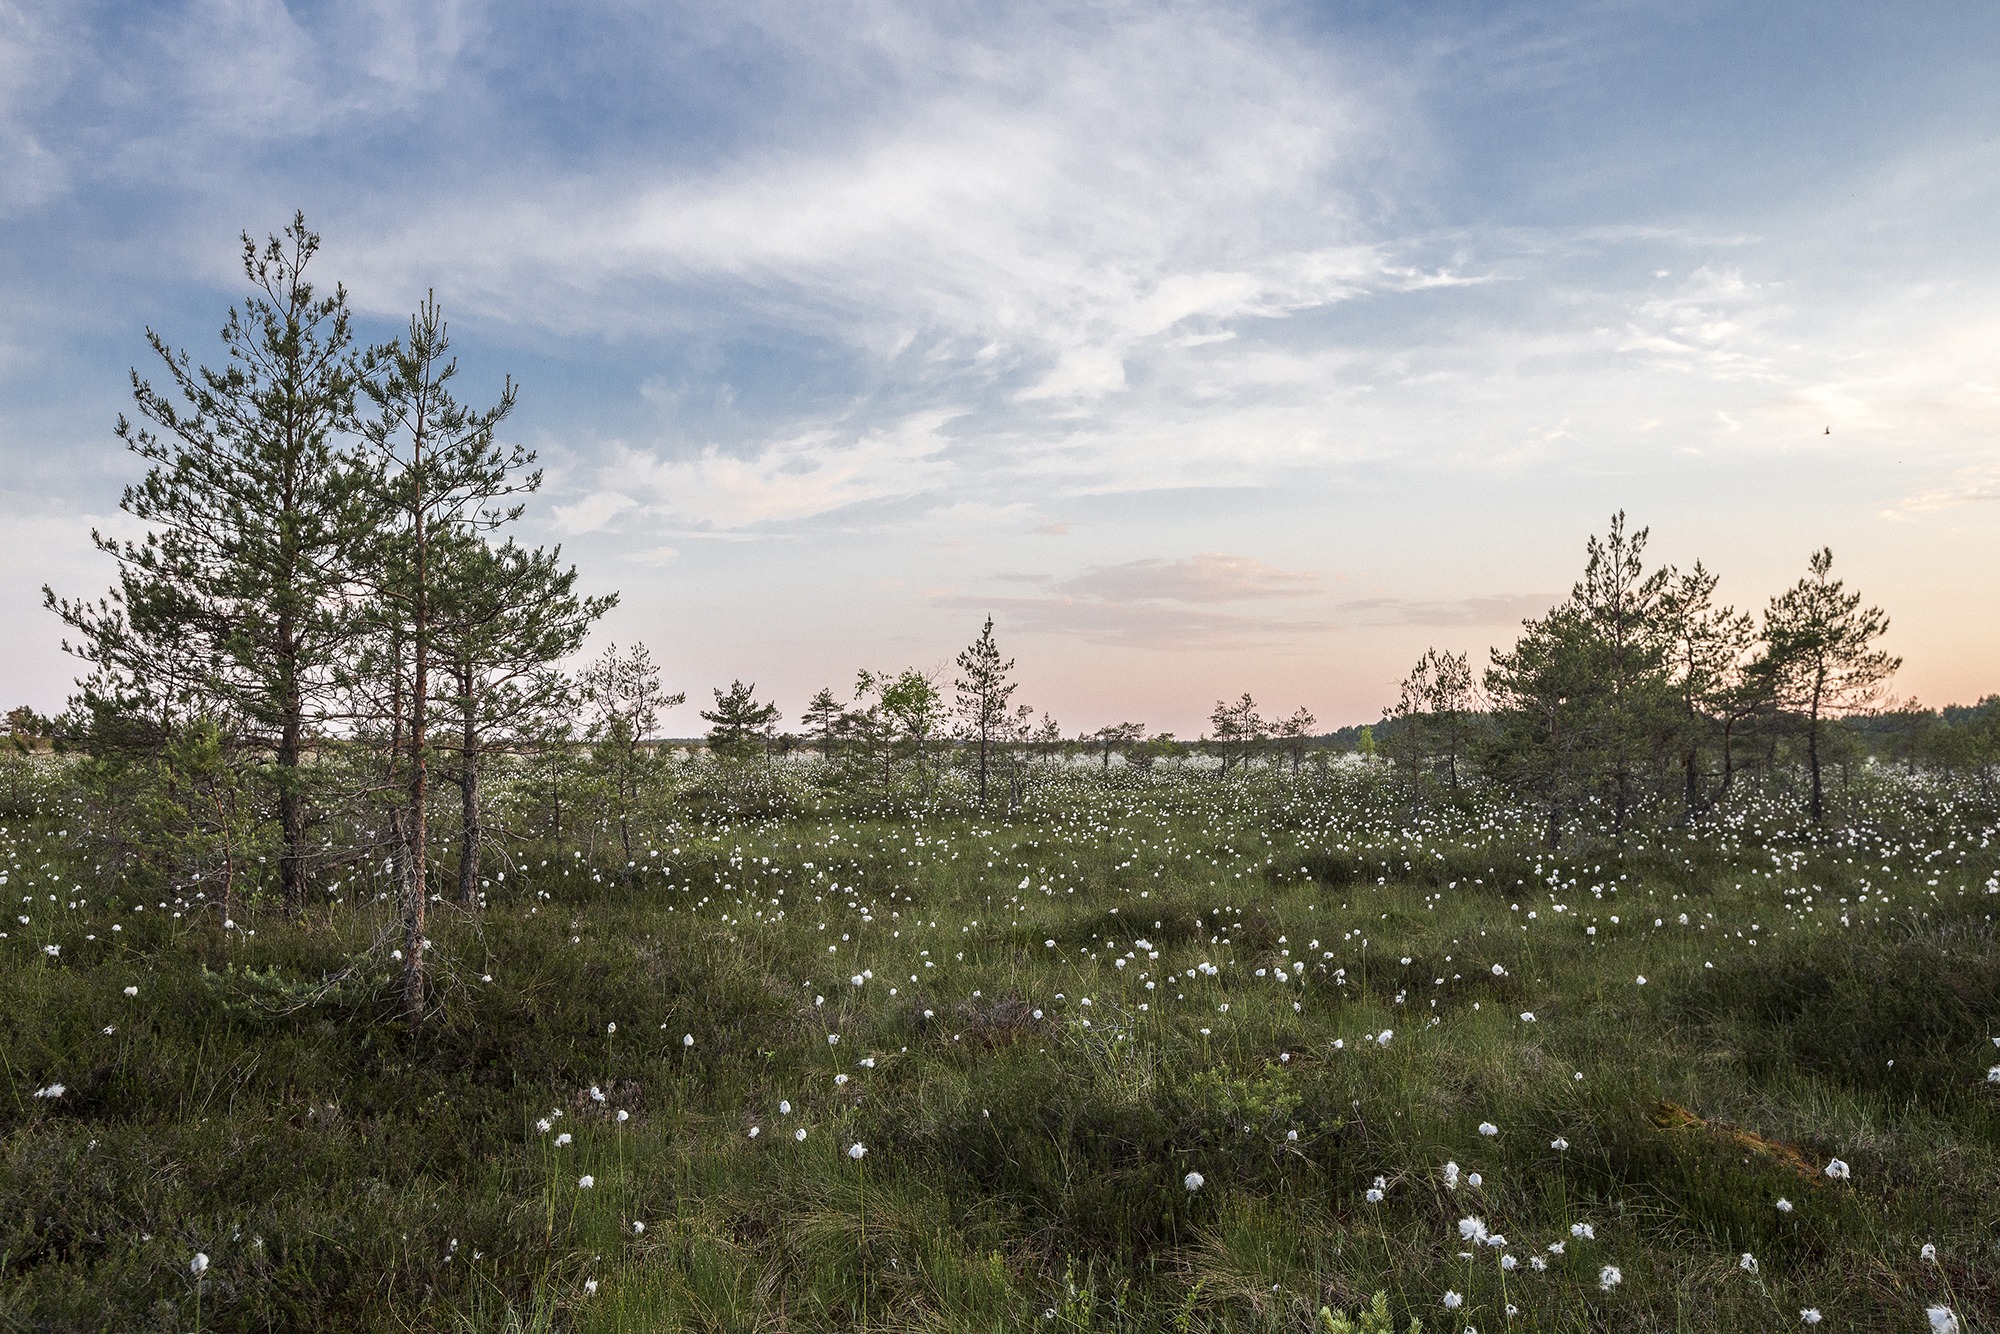
landscape, tree, nature, forest, grass, mountain, cloud, sky, field, meadow, prairie, countryside, sunlight, morning, hill, flower, scenic, weather, blue, plain, trees, wetland, dandelions, habitat, ecosystem, rural area, fir trees, natural environment, atmospheric phenomenon, woody plant